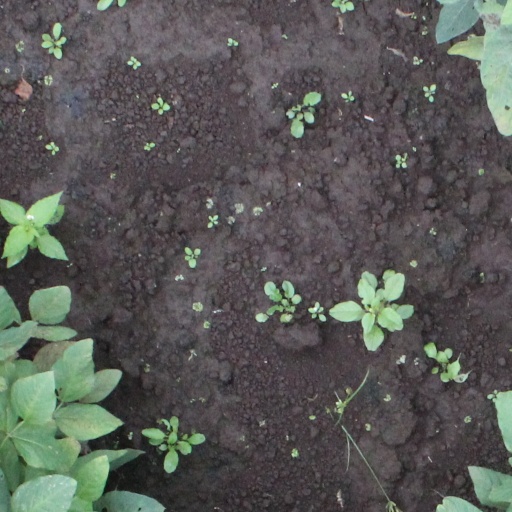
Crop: soybean